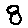
Label: 8